Levon Helm

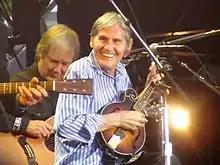
The Levon Helm Band performing at Austin City Limits Music Festival 2009

"After the finale, they'd have the midnight ramble," Helm told Scorsese. With young children off the premises, the show resumed: "The songs would get a little bit juicier. The jokes would get a little funnier and the prettiest dancer would really get down and shake it a few times. A lot of the rock and roll duck walks and moves came from that."